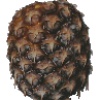
Label: Pineapple 1